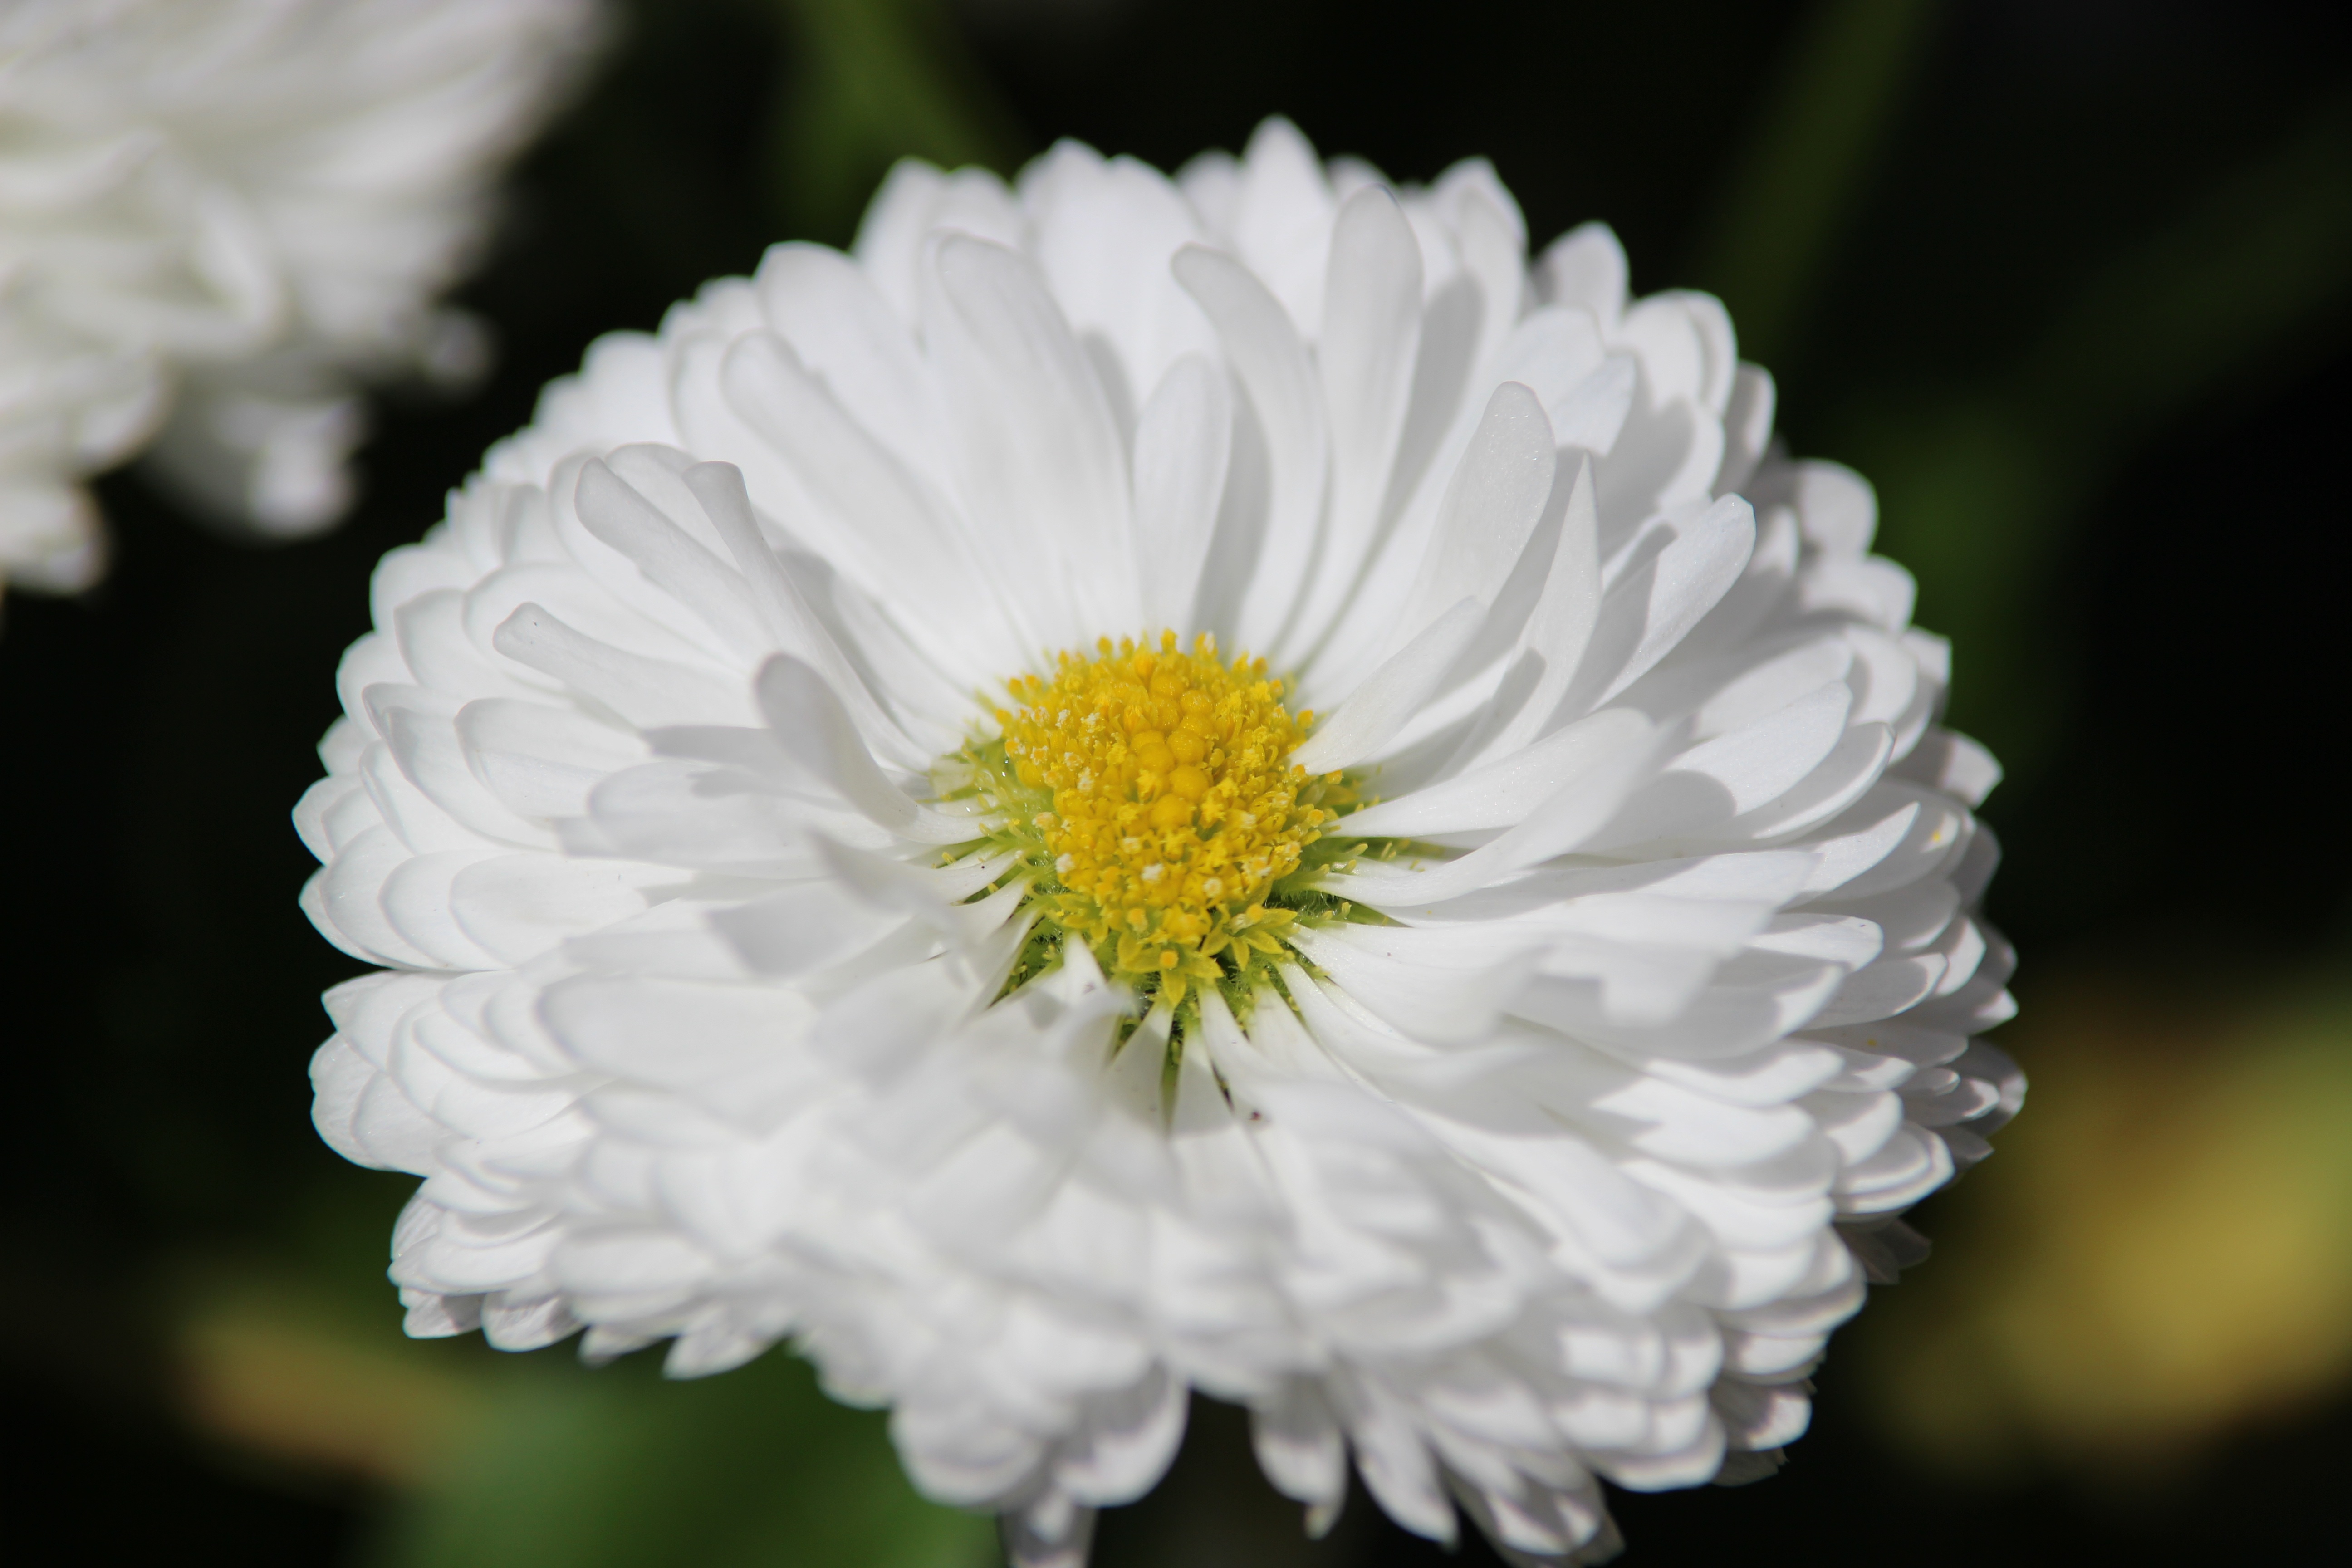
nature, blossom, black and white, plant, white, flower, petal, bloom, daisy, spring, botany, flora, close up, macro photography, flowering plant, daisy family, oxeye daisy, plant stem, land plant, chrysanths